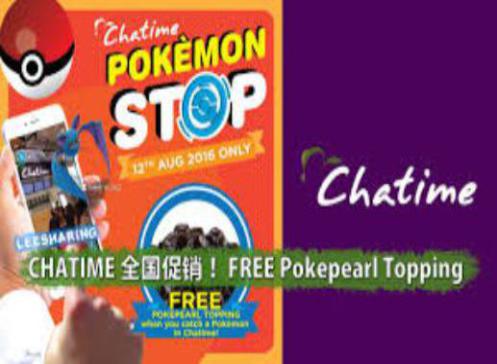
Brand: chatime
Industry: Food